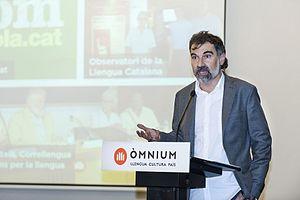
Jordi Cuixart i Navarro, né le 22 avril 1975 à Santa Perpètua de Mogoda, est un industriel et un militant souverainiste catalan. Il est le président d'Òmnium Cultural depuis décembre 2015.